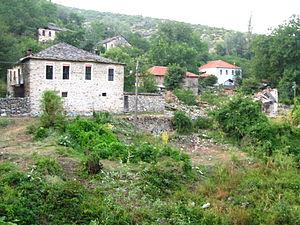
Malovichté est un village du sud-est de la Macédoine du Nord, situé dans la municipalité de Bitola. Le village comptait 98 habitants en 2002.